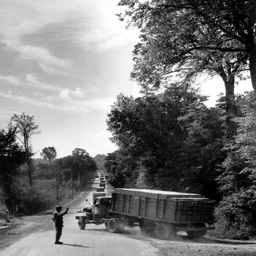
convoy of trucks taking a road under the supervision of a mp .